Aduthathu

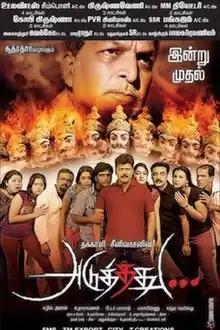
Theatrical poster

Aduthathu is a 2011 Indian Tamil-language thriller film directed by Thakkali Srinivasan. The film stars Nassar, Sriman, Vaiyapuri, Ilavarasu, Aarthi and Meenal. The film is based on Agatha Christie's mystery novel "And Then There Were None".